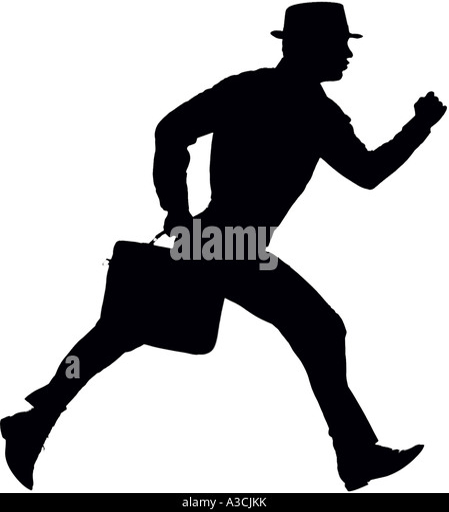
silhouette of a salesman in business suit and a fedora running with a briefcase